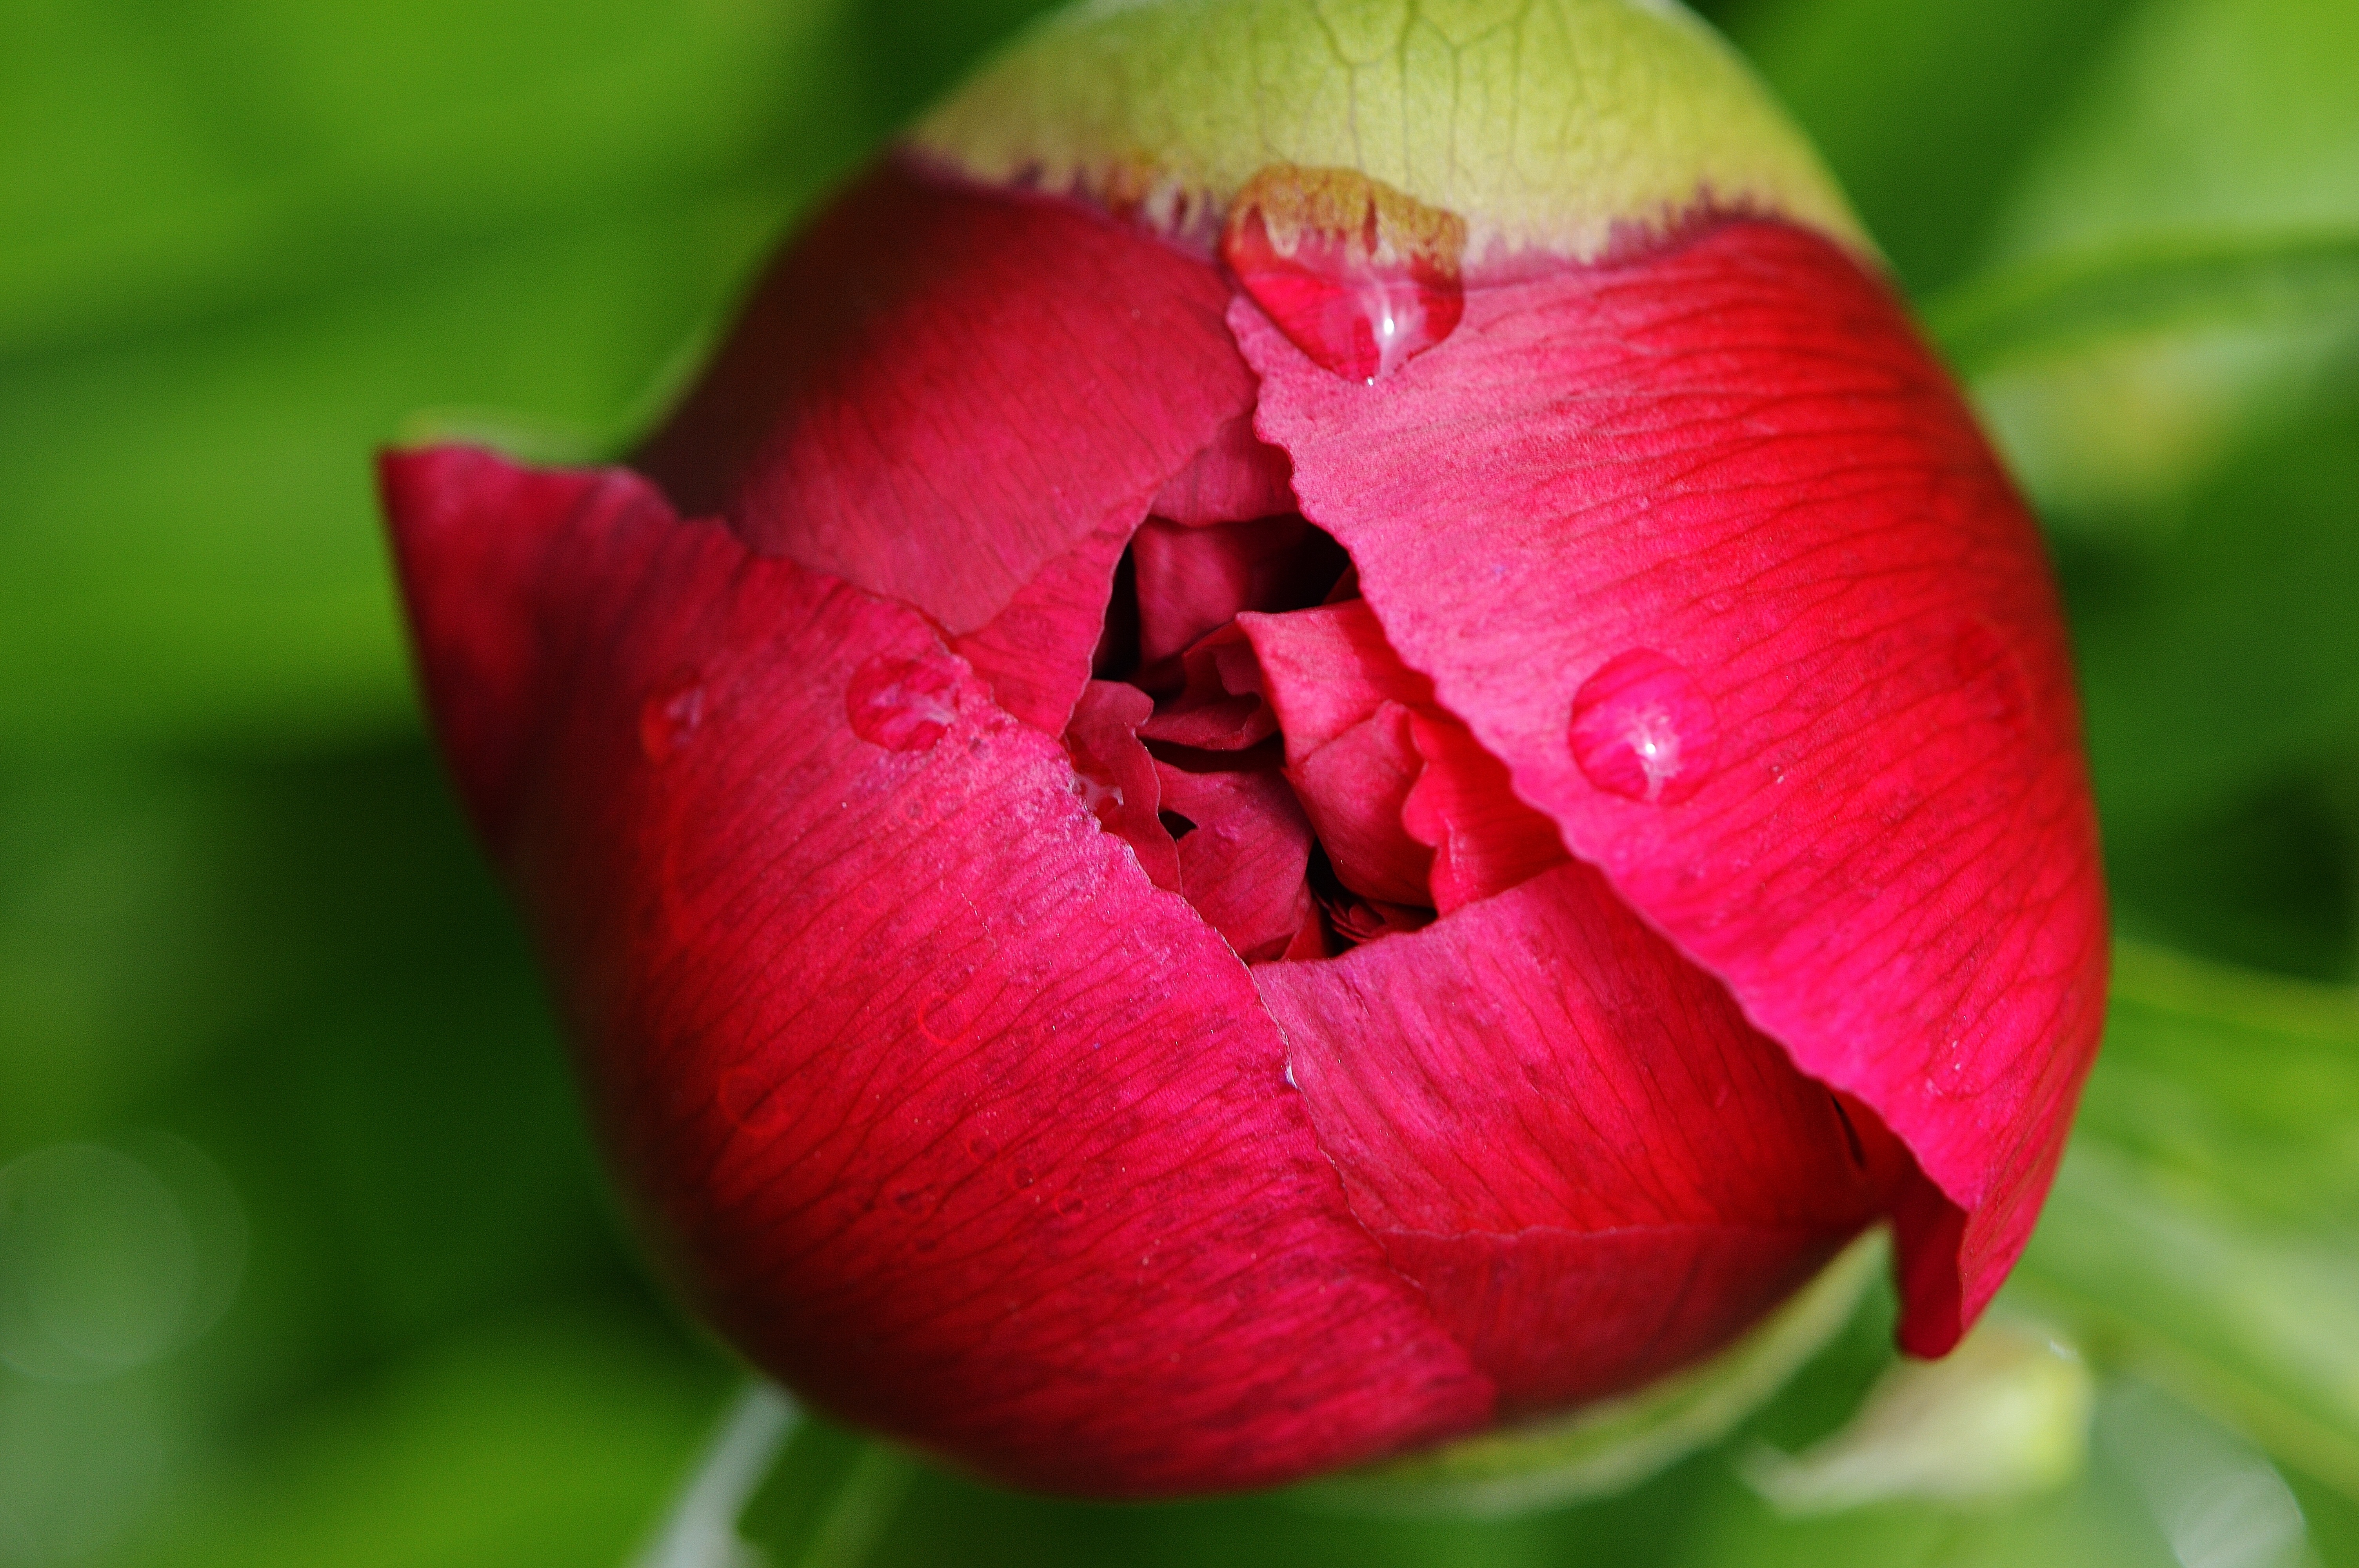
nature, plant, photography, rain, flower, petal, raindrop, tulip, red, macro, botany, pink, flora, drip, close up, bud, drop of water, peony, macro photography, beaded, flowering plant, plant stem, land plant